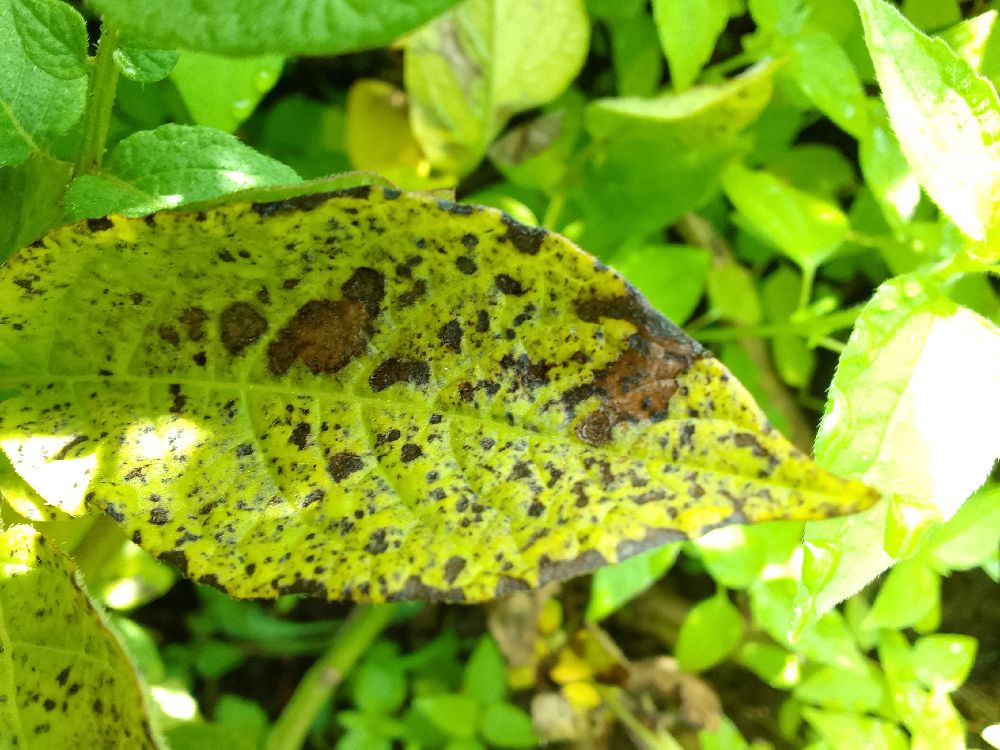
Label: Early blight